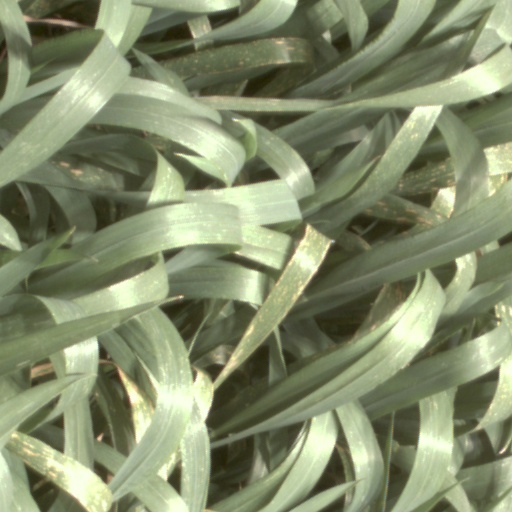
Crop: wheat